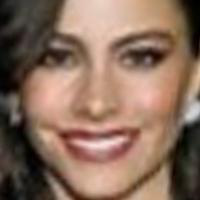
Age group: age 21-30